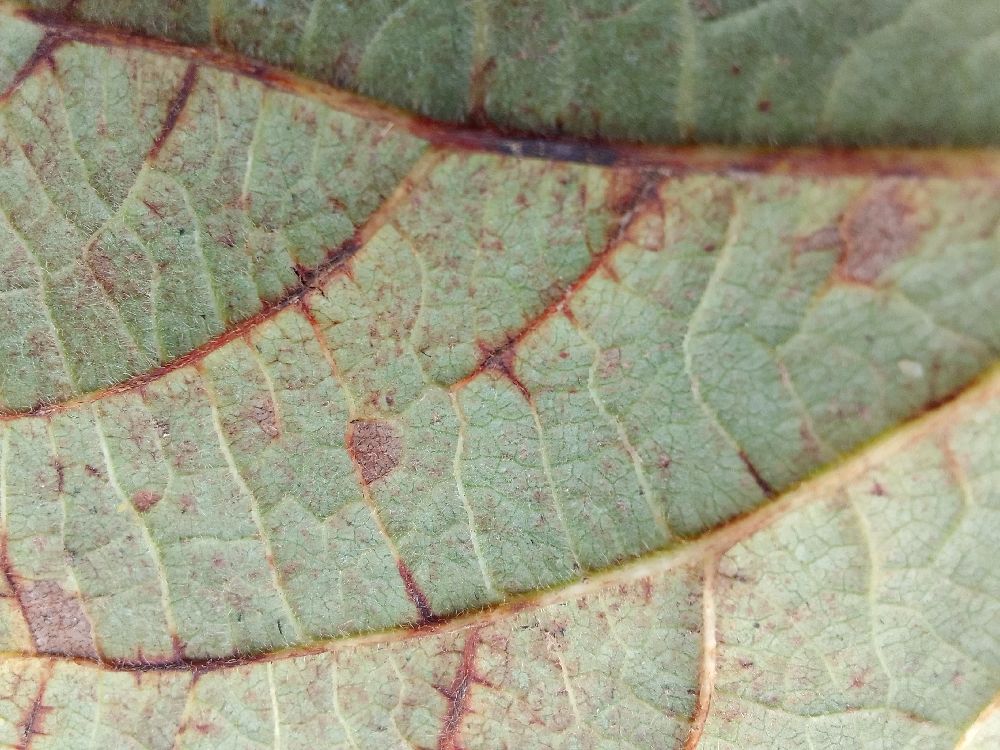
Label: anthracnose